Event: Nepal Earthquake
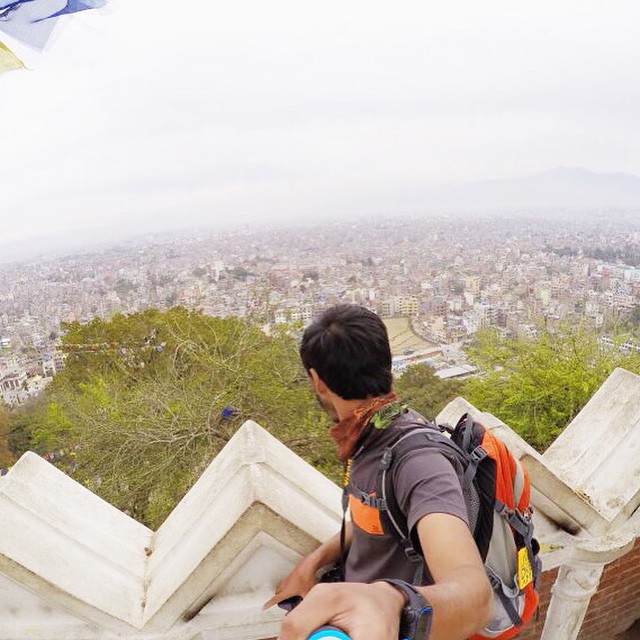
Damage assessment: no_damage